Nitrogen-15 nuclear magnetic resonance spectroscopy

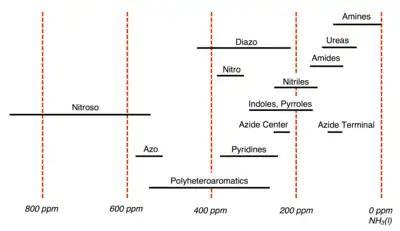
Typical N chemical shift (δ) values for common organic groups where pressurized liquid ammonia is the standard and assigned a chemical shift of 0 ppm.

The International Union of Pure and Applied Chemistry (IUPAC) recommends using CHNO as the experimental standard; however in practice many spectroscopists utilize pressurized NH(l) instead. For N, chemical shifts referenced with NH(l) are 380.5 ppm upfield from CHNO (δ = δ + 380.5 ppm). Chemical shifts for N are somewhat erratic but typically they span a range of -400 ppm to 1100 ppm with respect to CHNO. Below is a summary of N chemical shifts for common organic groups referenced with respect to NH, whose chemical shift is assigned 0 ppm.